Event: Nepal Earthquake
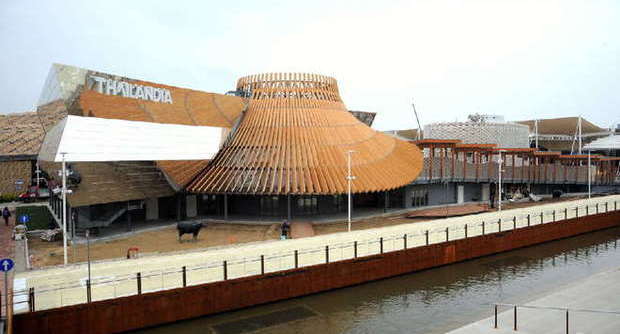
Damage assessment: no_damage